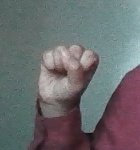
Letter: saad